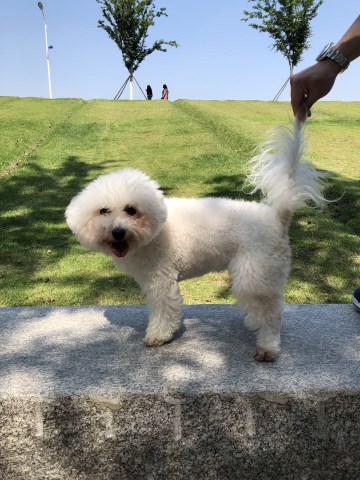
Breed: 3083-n000117-Bichon_Frise